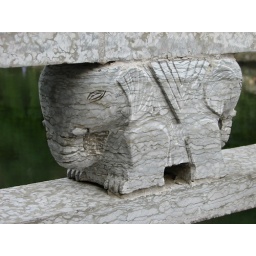
At Elephant Rock in Guilin, China, the stone handrails are lined with these elephant hand carvings.